Thomas Arthur Lewis

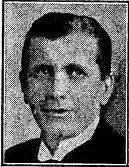

Thomas Arthur Lewis (21 September 1881 – 18 July 1923) was a Welsh school teacher, barrister and Liberal Party politician.